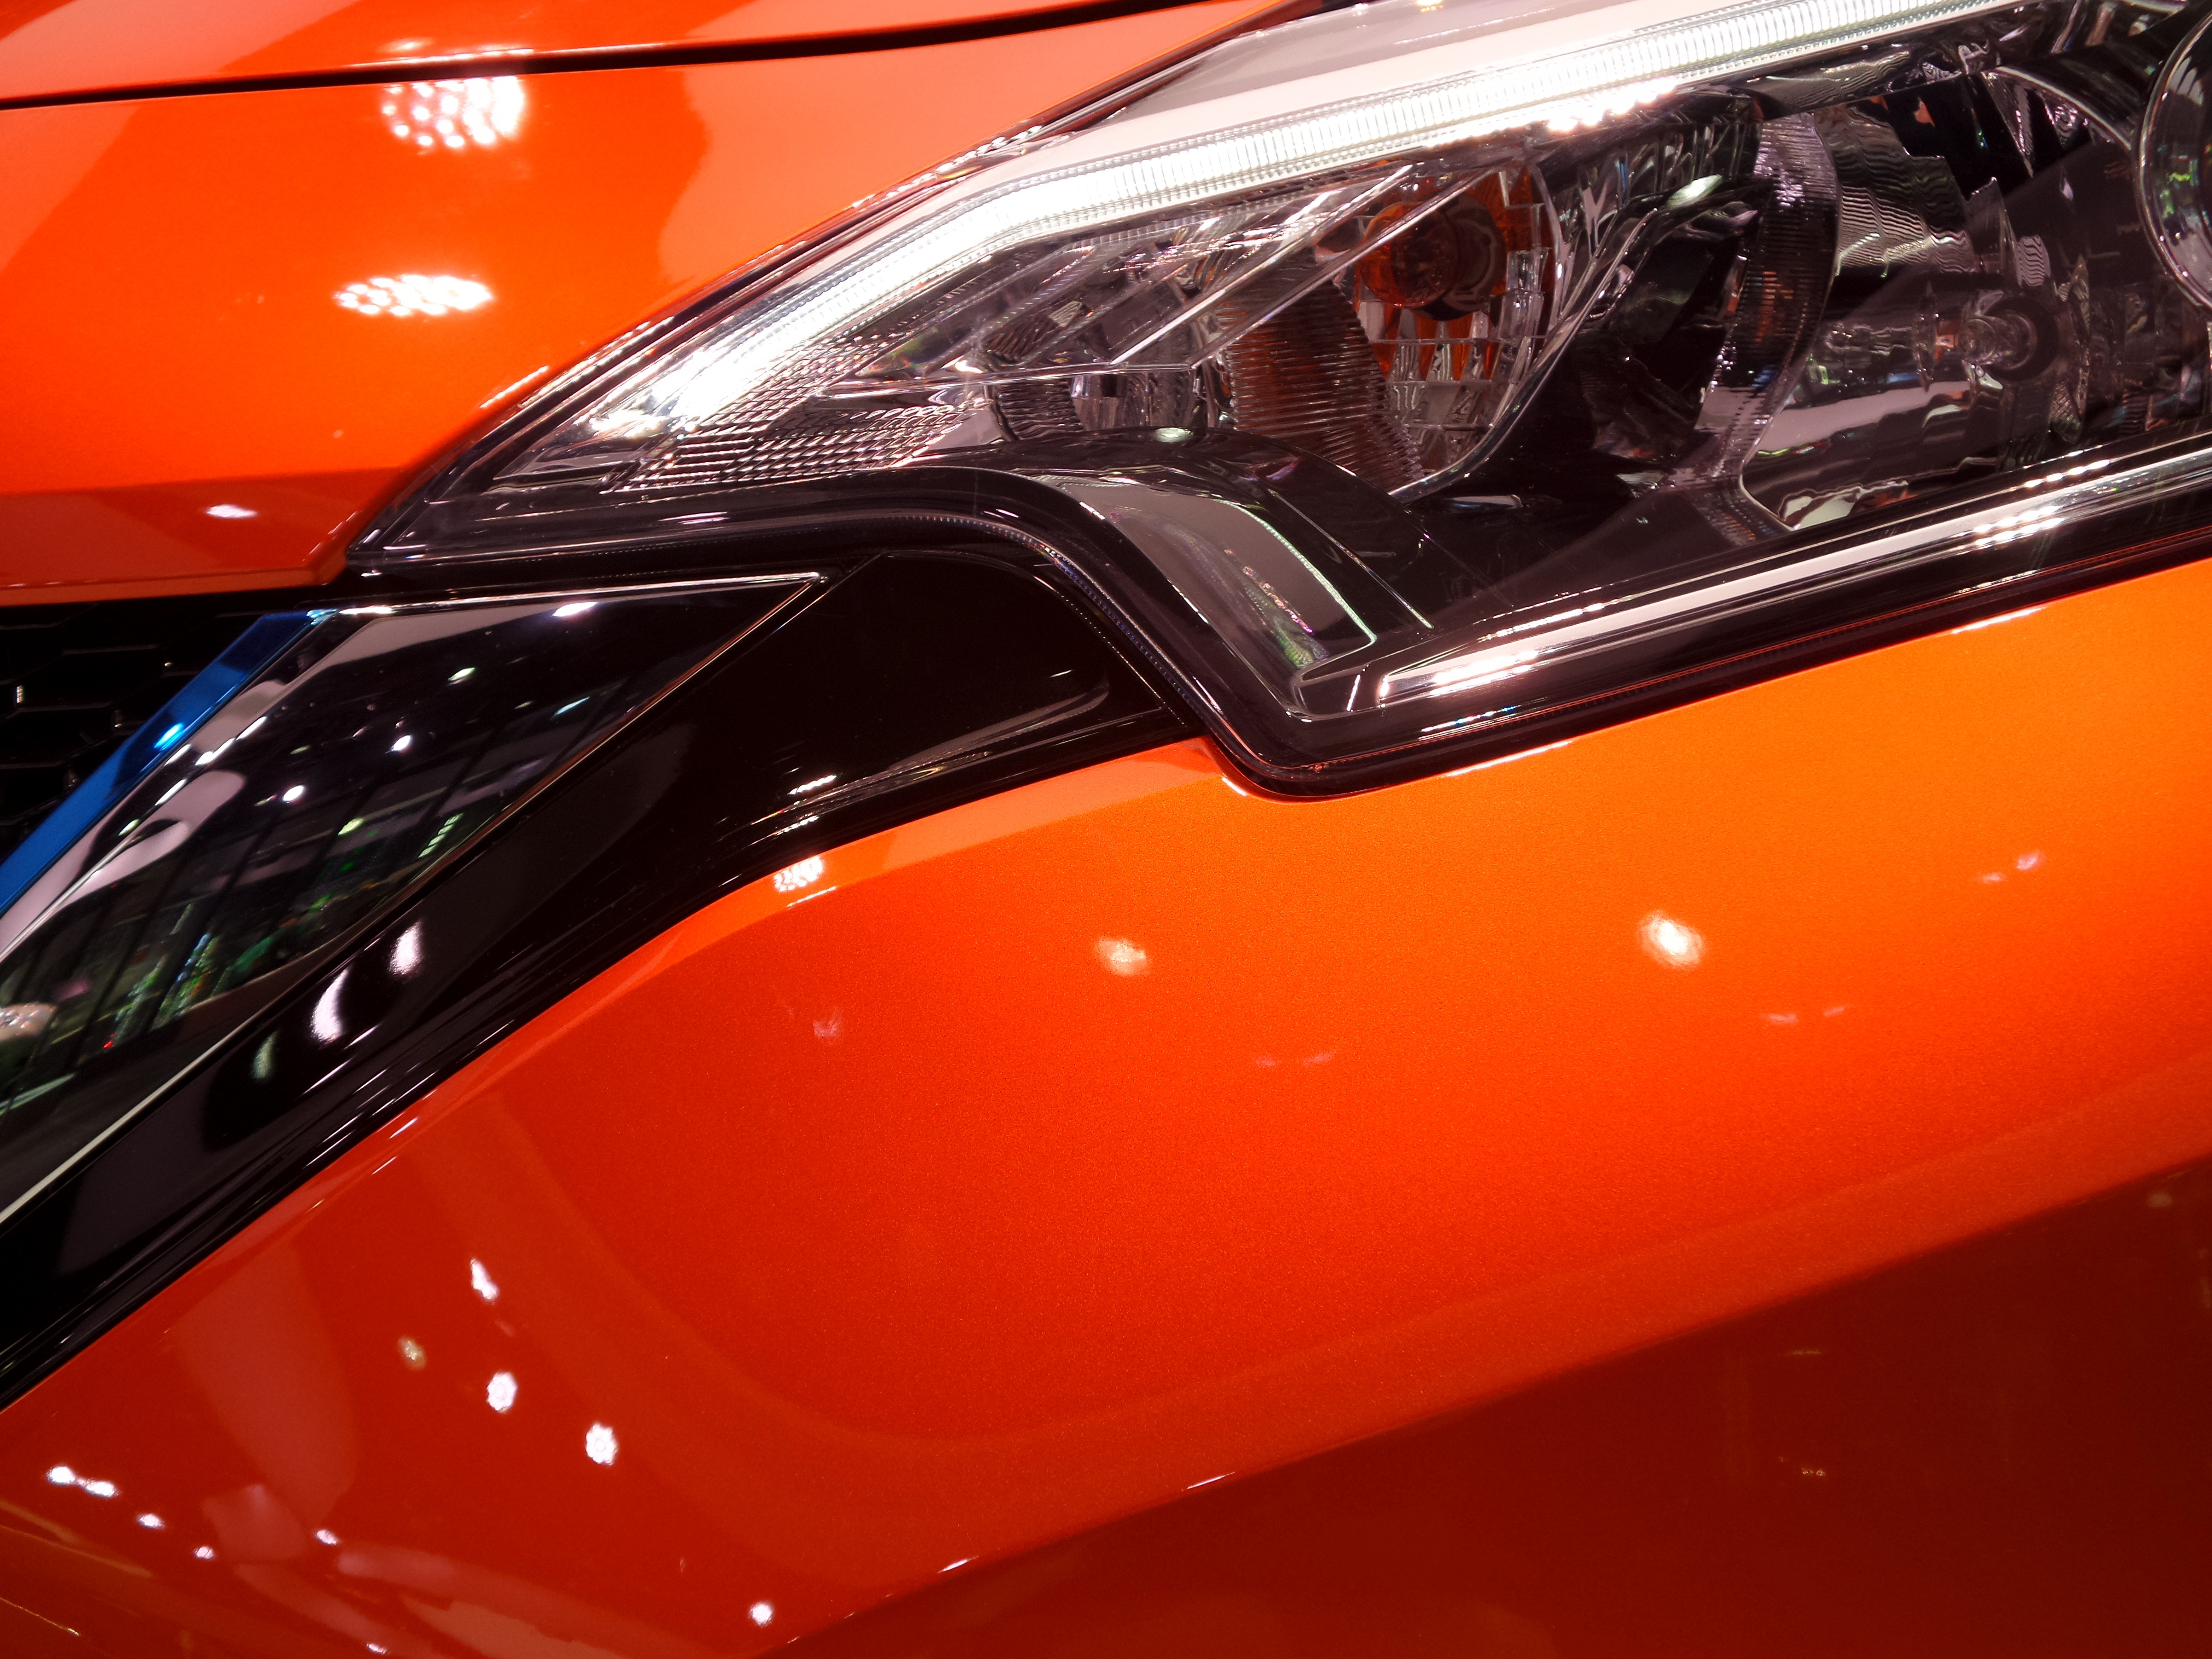
car, automobile, vehicle, sports car, supercar, design, front, nissan, prototype, showroom, auto show, land vehicle, automobile make, automotive exterior, automotive design, luxury vehicle, performance car